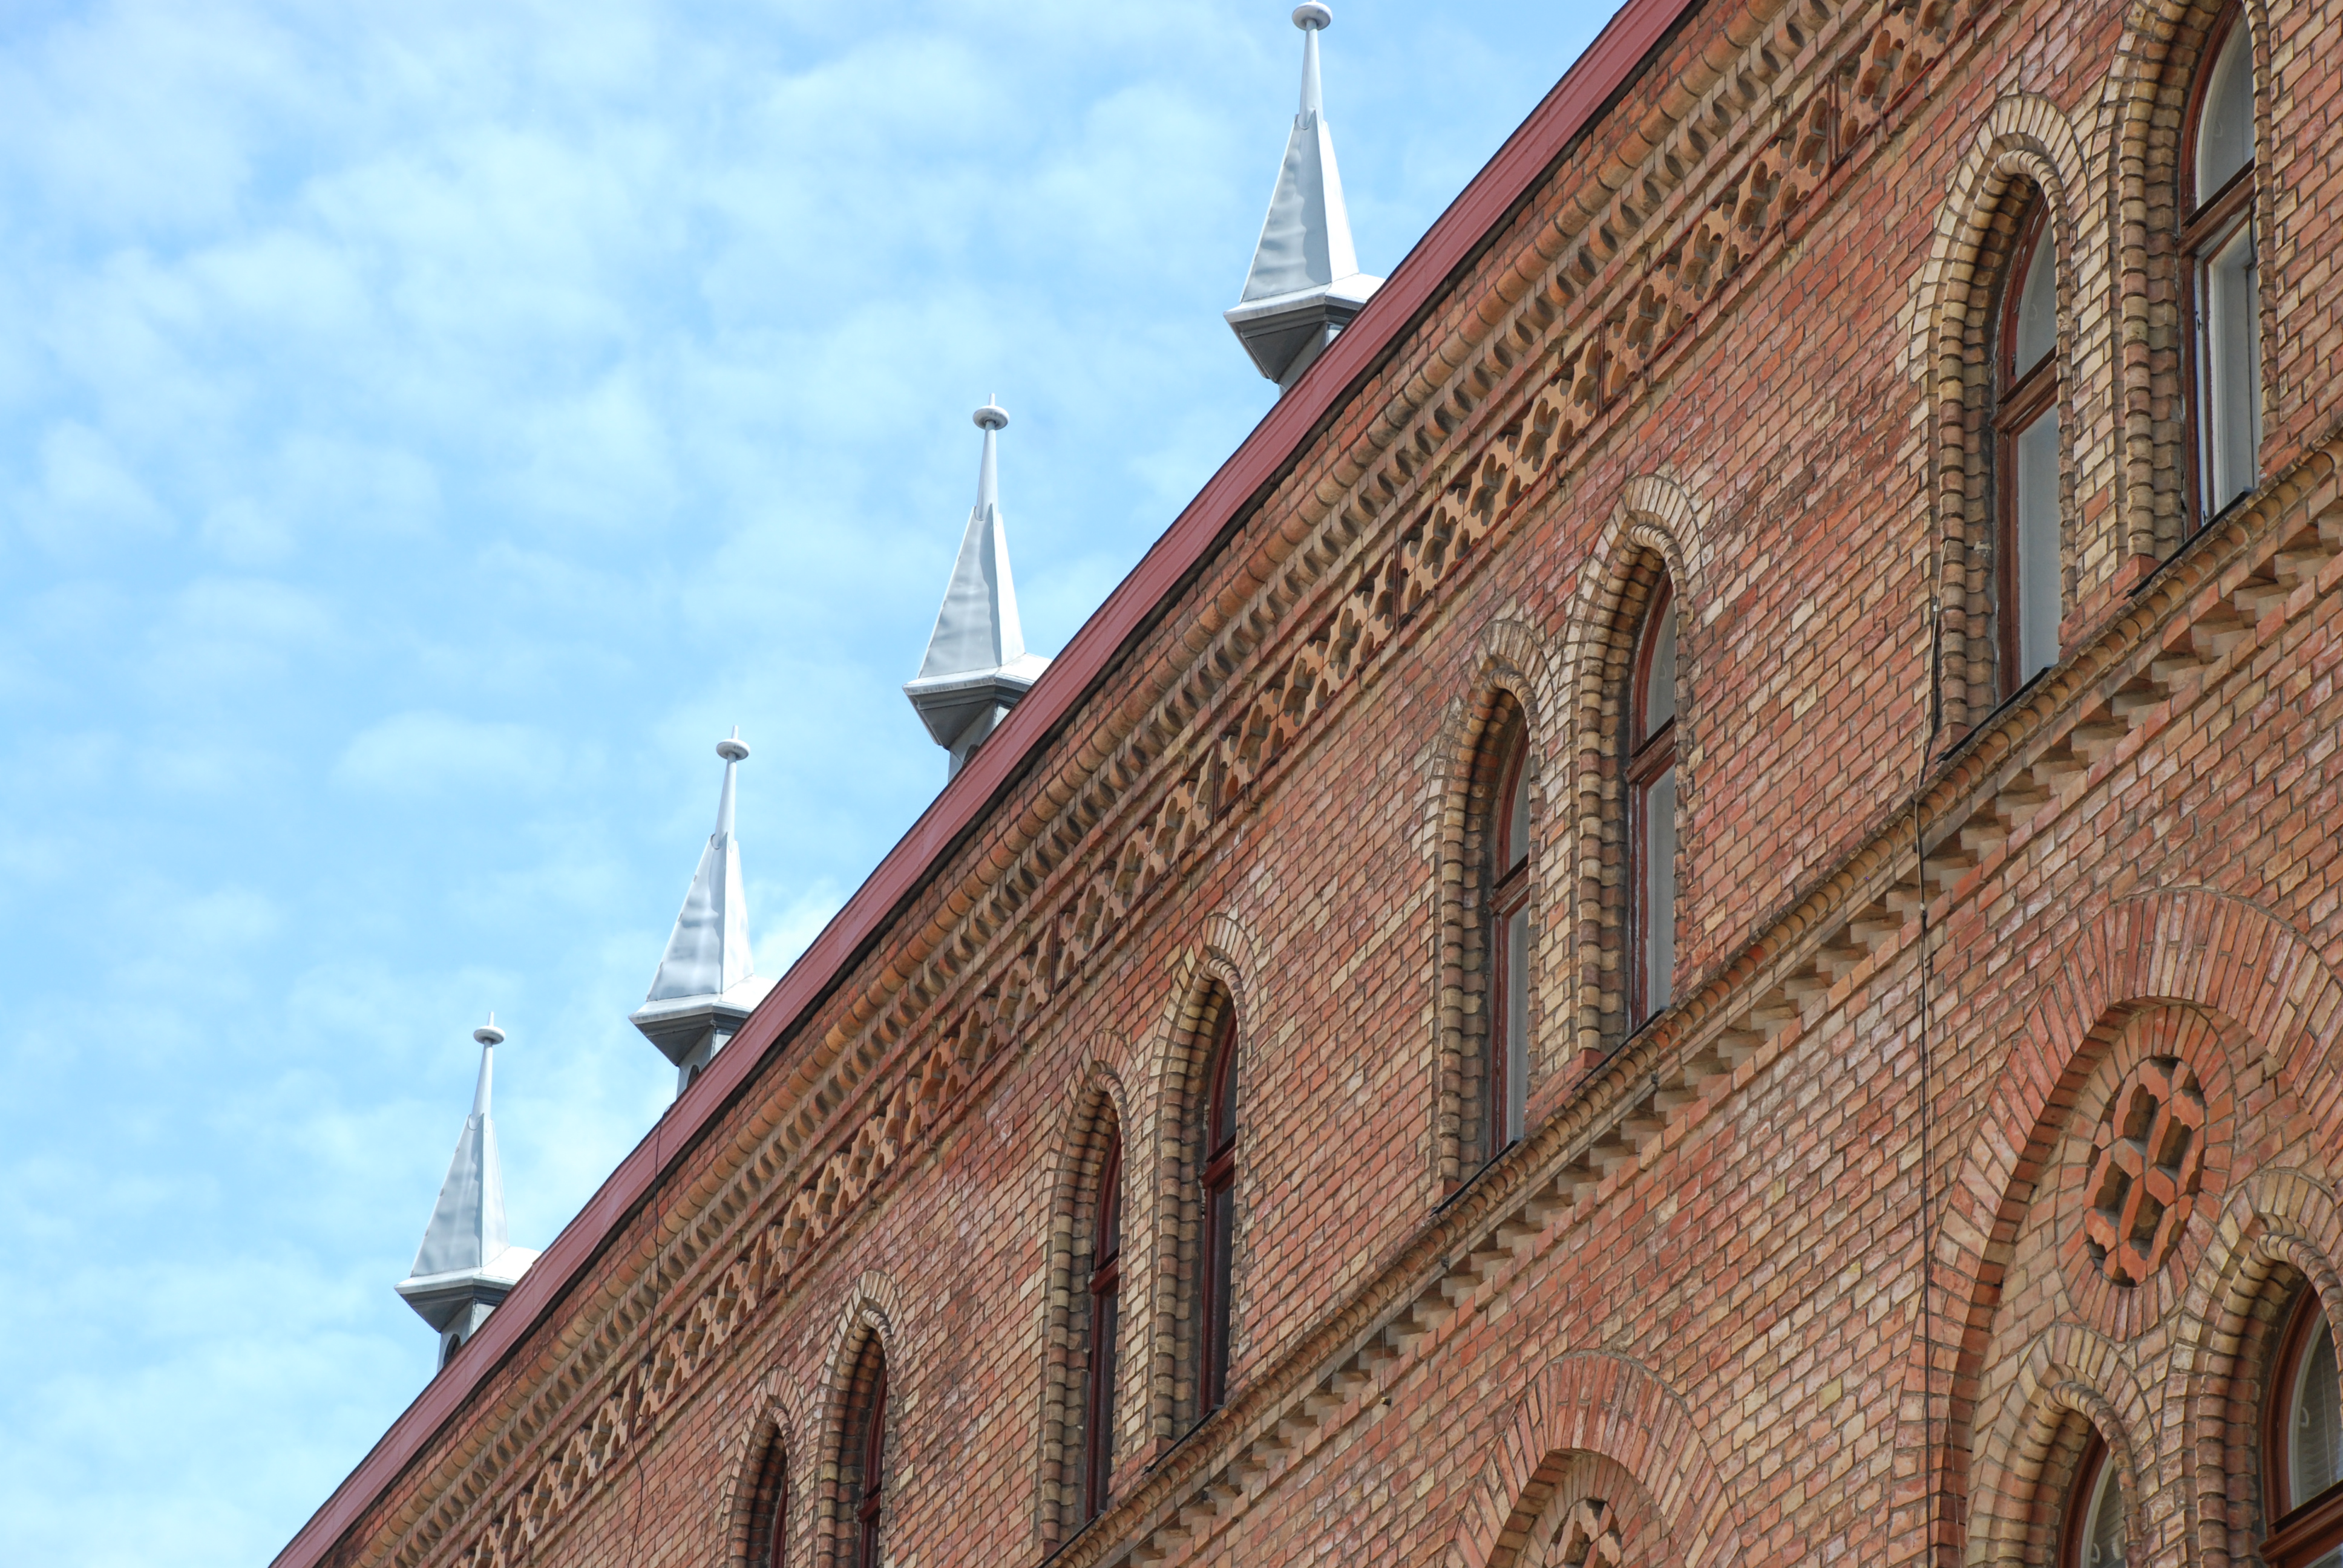
town, roof, building, city, cityscape, europe, facade, church, cathedral, nikon, place of worship, austria, cool image, spire, steeple, vienna, monastery, synagogue, d80, cityscapes, wien, nikond80, osterreich, mariaknigindermrtyrer